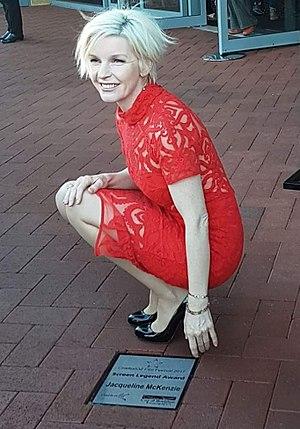
Jacqueline Susan McKenzie est une actrice australienne née le 24 octobre 1967 à Sydney.